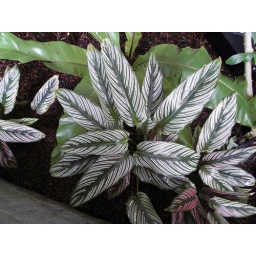
Researching some flowers and plants in golden gate park at the conservatory of flowers.